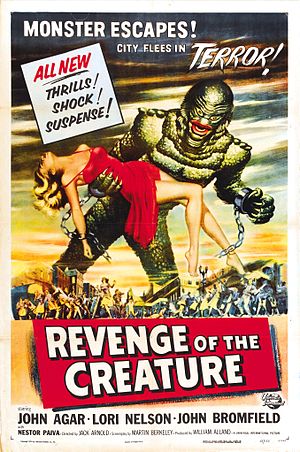
Revenge of the Creature
Revenge of the Creature er den første efterfølger til Creature from the Black Lagoon. Det er den eneste 3D-film, der blev udgivet i 1955, og den eneste 3D-opfølger til en 3D-film. Den er instrueret af Jack Arnold, og de medvirkende er John Agar og Lori Nelson. Desuden medvirker Clint Eastwood i sin allerførste rolle.